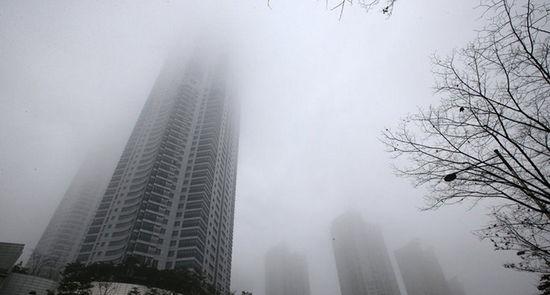
Weather: foggy or hazy